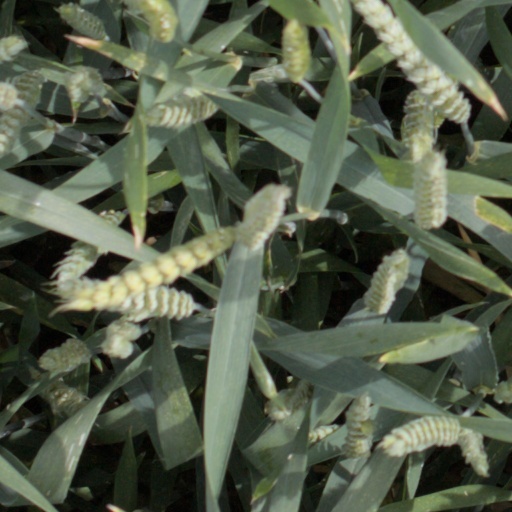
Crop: wheat